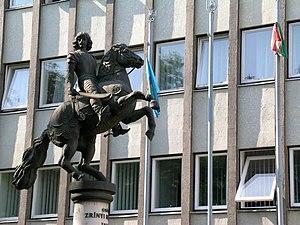
Cet article recense les statues équestres en Hongrie.